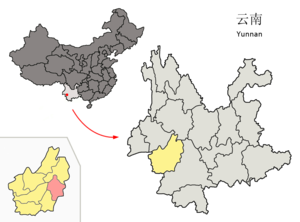
Le district de Linxiang est une subdivision administrative de la province du Yunnan en Chine. Il est placé sous la juridiction administrative de la ville-préfecture de Lincang.